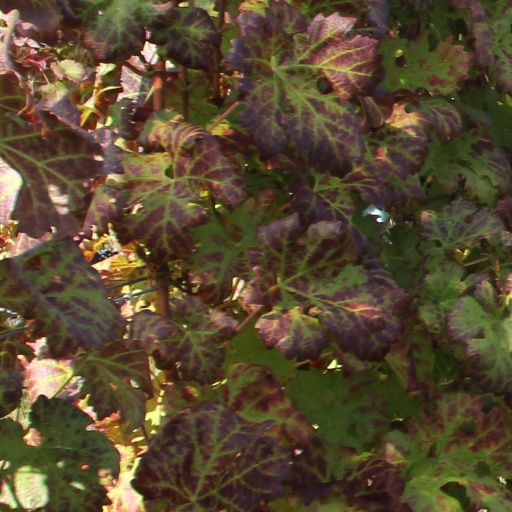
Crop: grape